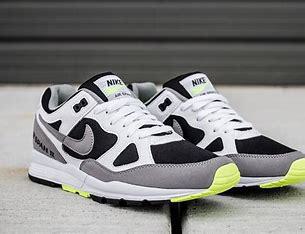
Brand: Nike
Model: Air Span Ii